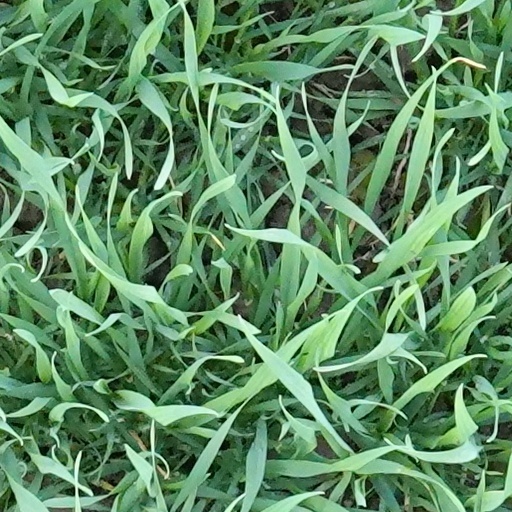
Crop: wheat